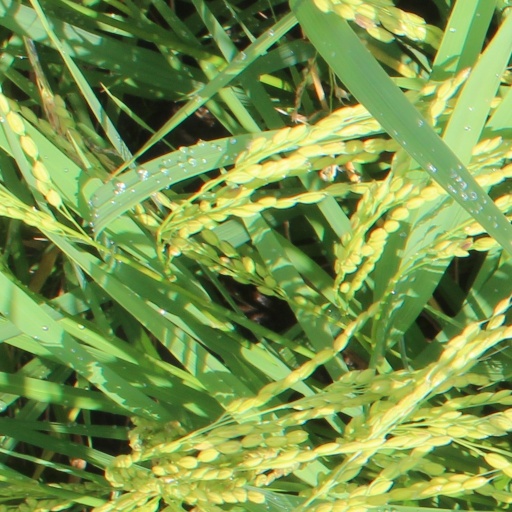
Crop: rice